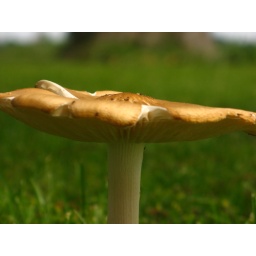
Now, if there was just a frog dressed in a cute outfit sitting on it, it'd be perfect!